Nikolai Serdtsev

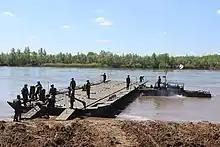
Russian Engineer Troops on exercises

On 19 April 1999, Serdtsev was appointed head of the Engineering Troops of the Ministry of Defence of the Russian Federation, which in 2002 changed its name to the Engineering Troops of the Armed Forces of the Russian Federation. Serdtsev was its commander until his retirement in April 2008. He had been promoted to lieutenant general in June 1999 and to colonel general in May 2000.